Religious views of Adolf Hitler

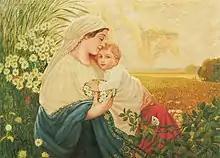
"Mother Mary with the Holy Child Jesus Christ" in 1913 by Adolf Hitler

Otto Strasser was a German politician and an early member of the Nazi Party, he together with his brother Gregor Strasser, was a leading member of the party's left-wing faction. "Despite the fact that Hitler never renounced his membership in the Catholic Church, before he seized power in 1933 and for about two months thereafter", wrote Weikart, during the conversation with his brother in 1920, Strasser stated that he was disappointed with Hitler because: